San Francisco Mandatory Recycling and Composting Ordinance

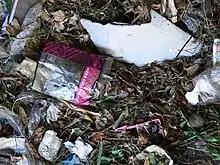
Plastic and styrofoam contamination in municipal compost

One of San Francisco's waste reduction measures, the city's Plastic Bag Reduction Ordinance (described in the history section), has achieved national and international attention. Within a year of its implementation, Boston, Portland, and Phoenix were investigating such plastic bag bans, and city supervisor Ross Mirkarimi had fielded inquiries from Paris and London. However, the Marin County suburb of Fairfax retreated from a similar ban when the plastic bag industry threatened legal action. Mayor Mary Ann Maggiore stated that the city was too small to fight the suit. On April 26, 2011, the San Francisco Bay Area county of Santa Clara also passed a plastic bag ban in unincorporated areas of the county, but this ban excludes restaurants and non-profit organizations.